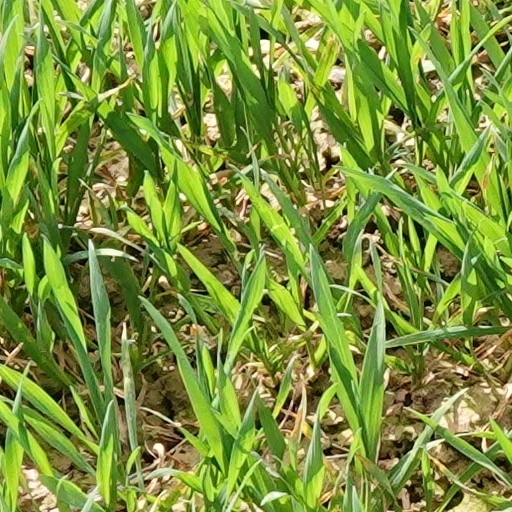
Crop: wheat